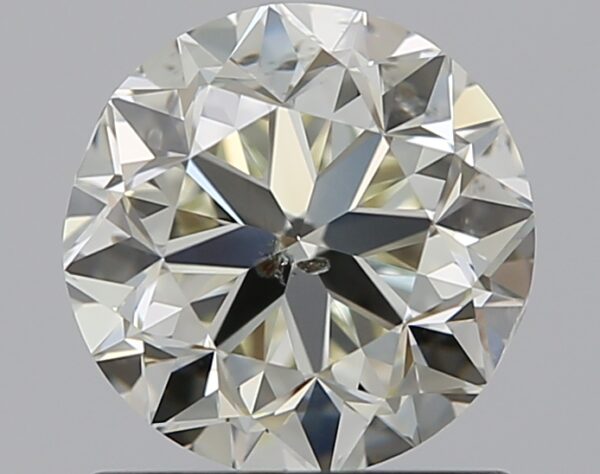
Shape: round
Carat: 1.01
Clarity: SI2
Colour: M
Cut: GD
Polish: EX
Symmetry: VG
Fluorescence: N
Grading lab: GIA
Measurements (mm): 6.09 x 6.17 x 4.05